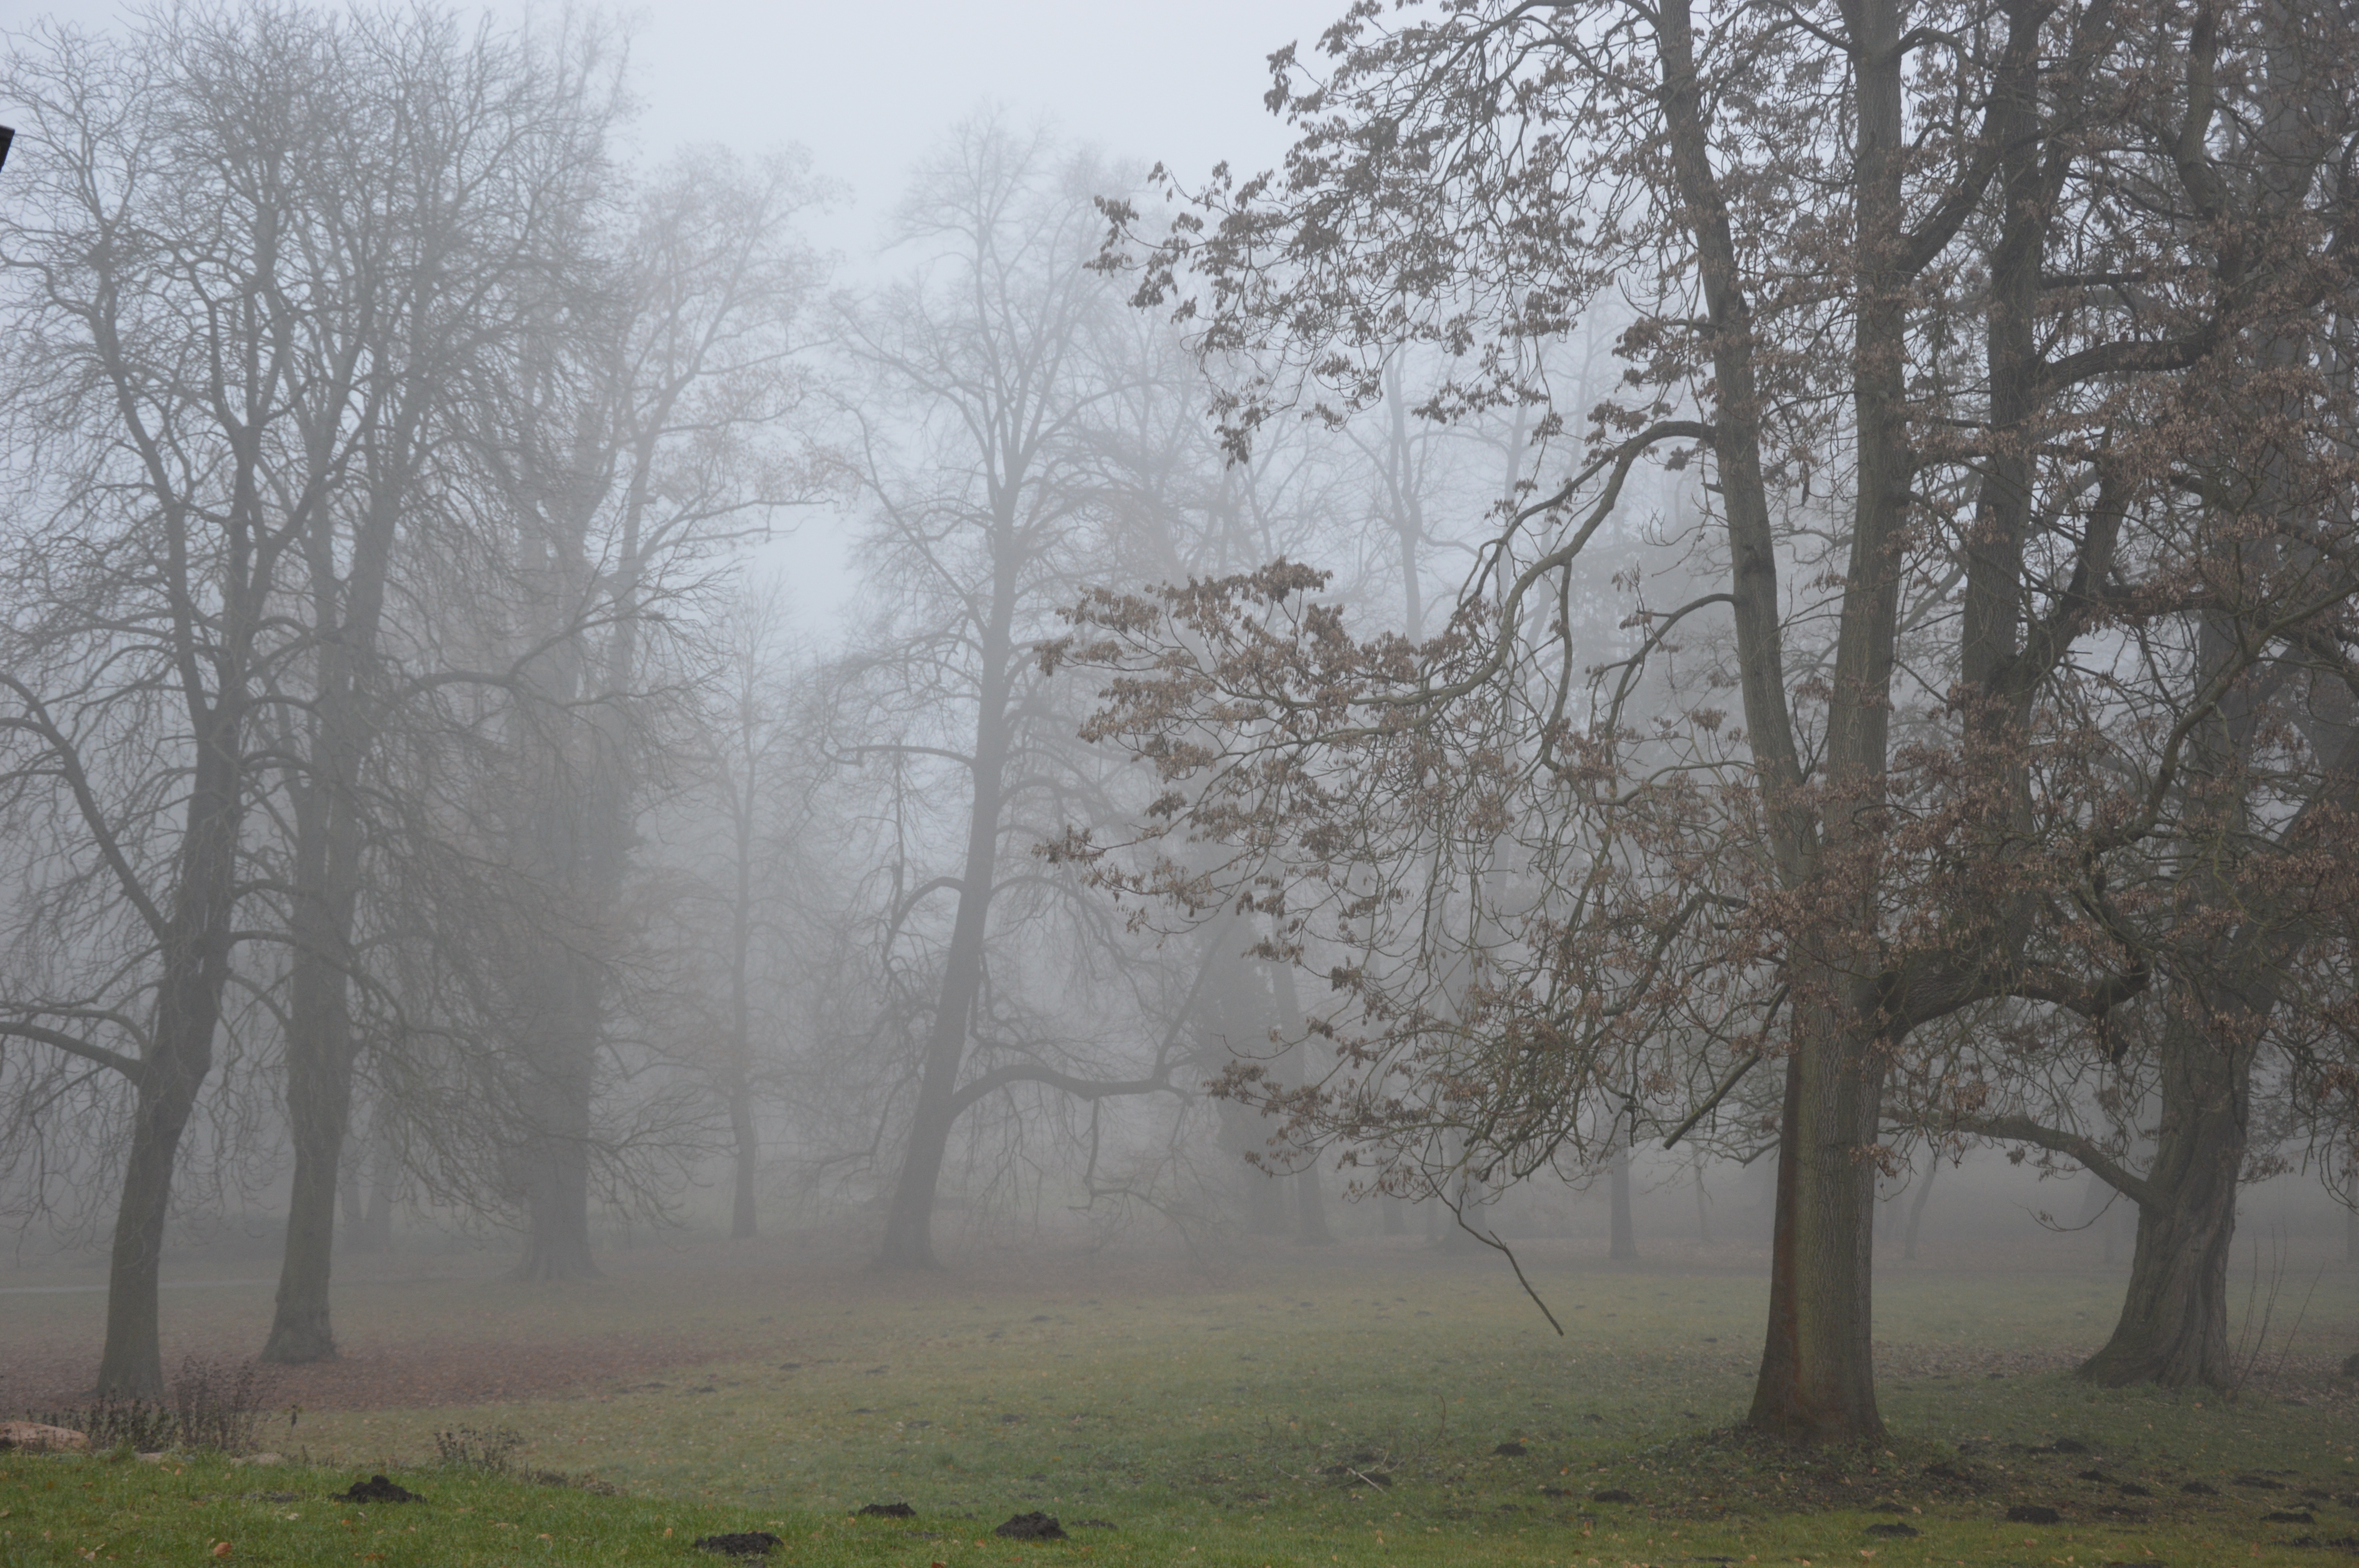
tree, forest, branch, winter, fog, mist, morning, frost, autumn, weather, haze, season, trees, sad, woodland, habitat, freezing, natural environment, atmospheric phenomenon, woody plant